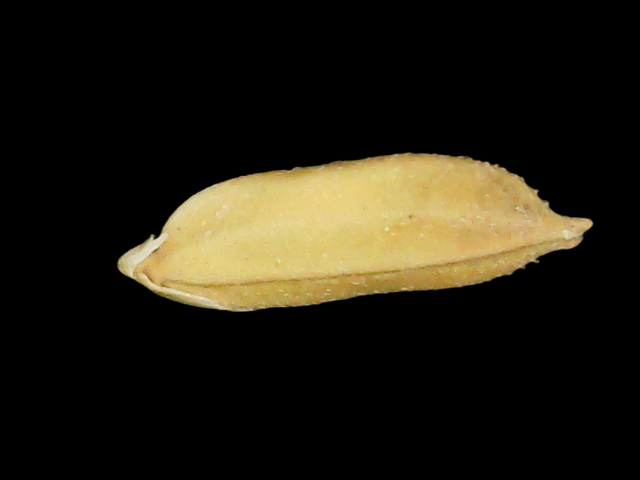
Rice variety: Binadhan24